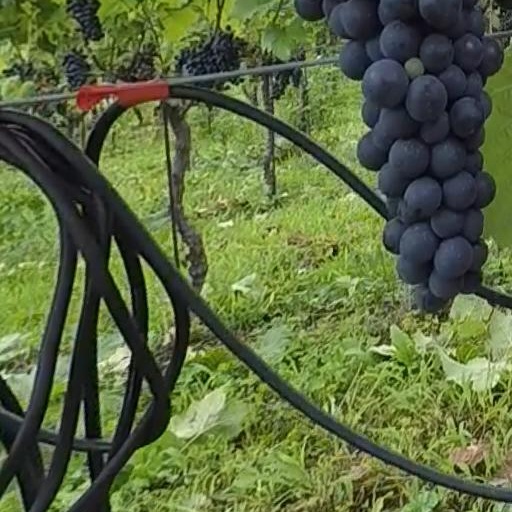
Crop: grape